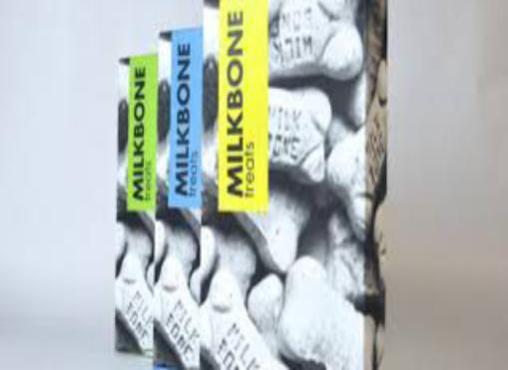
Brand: milk-bone
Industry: Food